F1 2010 (video game)

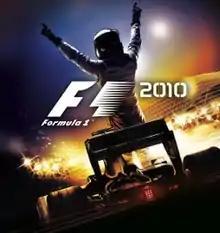
Cover art

F1 2010 is a video game based on the 2010 season of the Formula One world championship. The game was released in September 2010 on the Microsoft Windows, PlayStation 3 and Xbox 360 platforms, becoming the first F1 game released on the Xbox 360. It has sold 2.3 million units worldwide. The game engine is based on the new EGO 1.5 engine, an unofficially titled evolution of the EGO 1.0 engine that was created specially for the title.